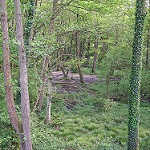
Label: forest